South African type X-20 water tender

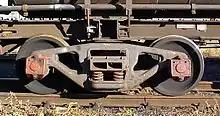
SARCAST bogie

The water tenders had a low flat-topped turret with a hinged hatch and a curved handrail across the tank barrel, similar to that of the Type MX tender. It had a water capacity of , with a tank barrel of diameter inside and long. It rode on SARCAST bogies (similar to North American "Bettendorf" trucks) with coil springs. The vehicles were long over the coupler faces and across the buffer beams.